Menachem Mendel Schneerson

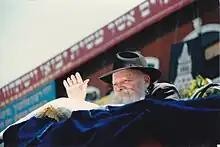

As Rebbe, Schneerson would receive visitors for private meetings, known as "yechidus", on Sunday and Thursday evenings. Those meetings would begin at 8 pm and often continue until 5 or 6 in the morning and were open to everyone. Schneerson, who spoke several languages including English, Yiddish, Hebrew, Aramaic, French, Russian, German, and Italian, would converse with people on all issues and offer his advice on both spiritual and mundane matters. Politicians and leaders from across the globe came to meet him, but Schneerson showed no preference for one person over another. His secretary once even declined to admit John F. Kennedy because Schneerson was already meeting 'ordinary' people who had requested appointments months previously. Those meetings were discontinued in 1982 when it became impossible to accommodate many people. Meetings were then held only for those who had a special occasion, such as a bride and groom for their wedding or a boy and his family on the occasion of a bar mitzvah.